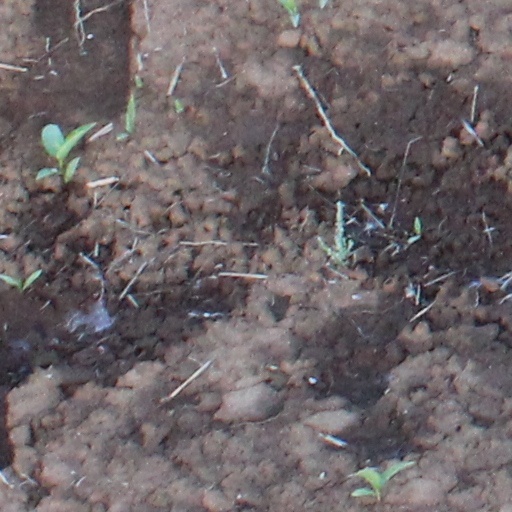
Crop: wheat